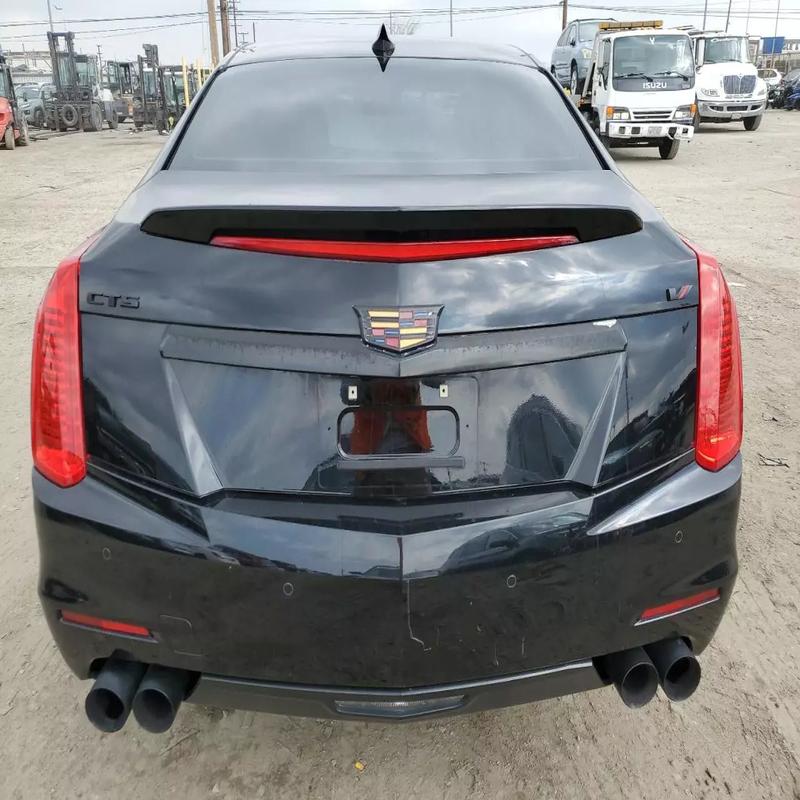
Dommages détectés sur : aile arrière gauche, malle, pare-choc arrière, plaque d'immatriculation arrière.
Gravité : majeur